Angelo Kelly-Rosales

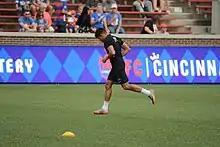
Kelly-Rosales with Charleston Battery in 2018

Angelo Kelly-Rosales (born 25 January 1993) is a Honduran professional footballer who plays as a midfielder for One Knoxville SC in the USL League One.